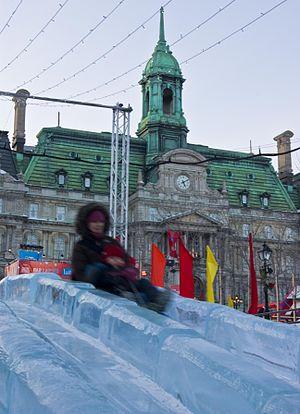
descente de luge au festival Montréal en lumière 2009
Montréal en lumière, fondé en 2000, est un festival annuel se tenant l'hiver dans le Quartier des spectacles à Montréal. Il met en valeur la lumière, les arts et les plaisirs de la table. Il est l'un des plus gros festivals d’hiver au monde.